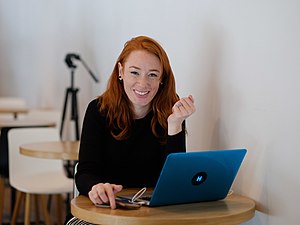
Hannah Fry
Hannah Fry er en britisk matematiker og lektor i Mathematics of Cities, og foredragsholder. Fry studerer mønstre i menneskeligt adfærd, særligt bymæssig beboelse, eksempelvis shopping, tranport, kriminalitet, oprør og terrorisme.